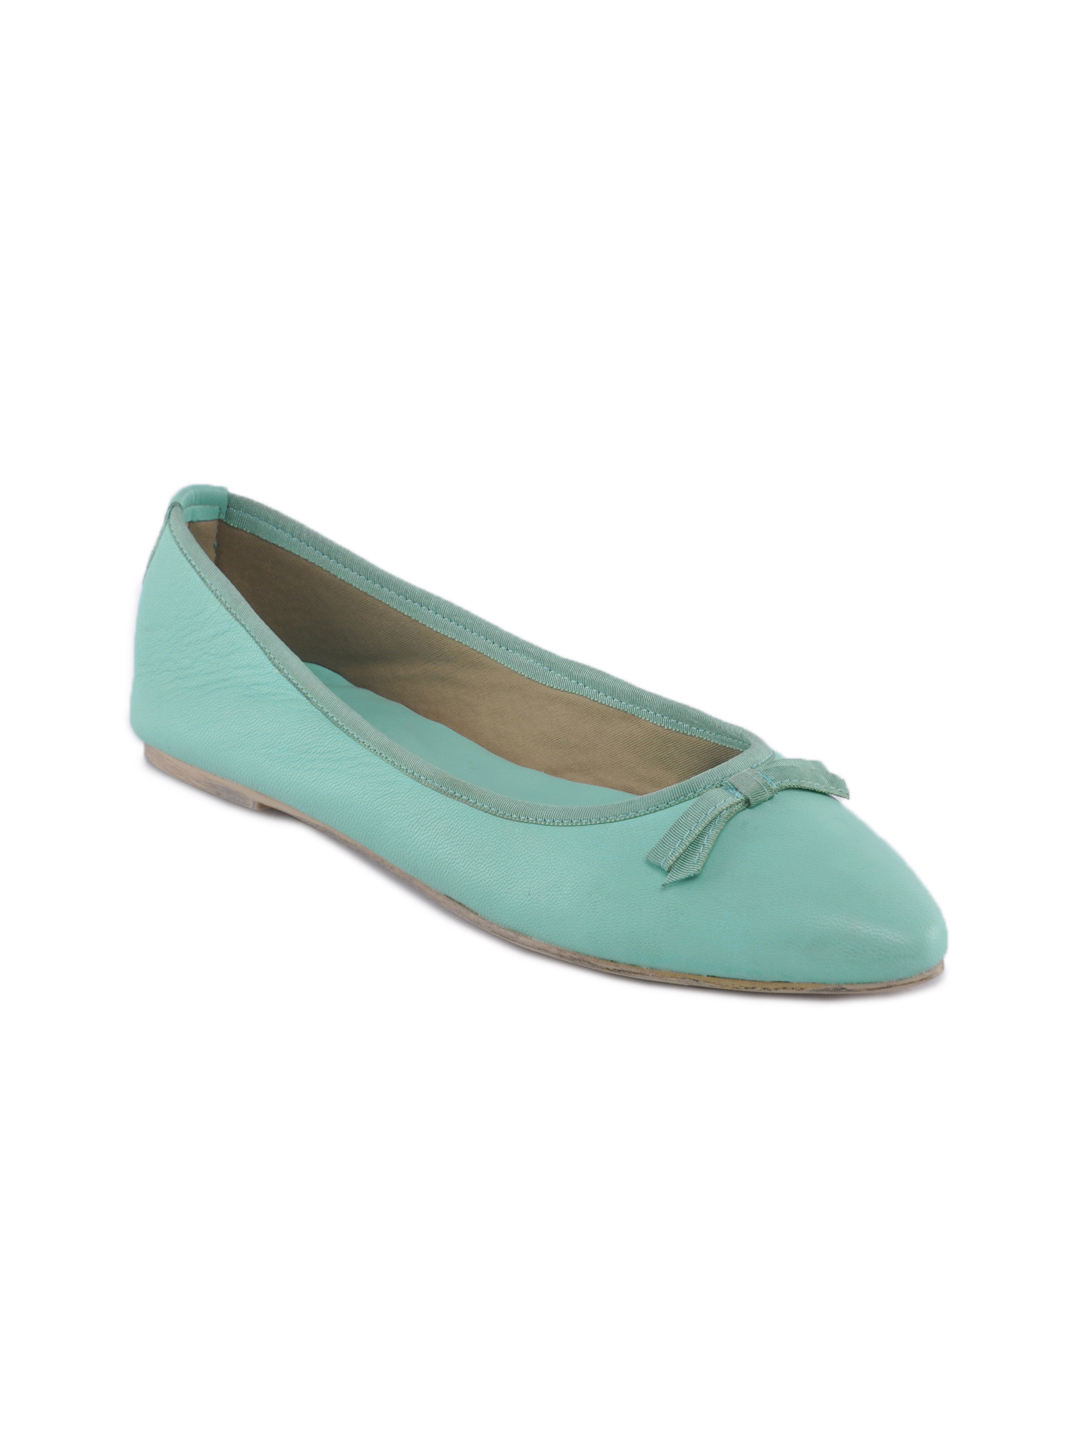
United Colors of Benetton Women Blue Ballerinas
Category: Footwear / Shoes / Flats
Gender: Women
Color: Blue
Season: Fall 2011
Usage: Casual